Ajs Nigrutin

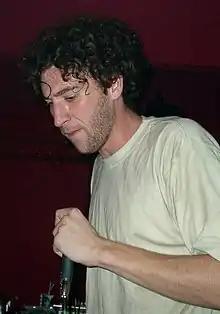

Vladan Aksentijević (born 12 August 1977), better known by his stage name Ajs Nigrutin, is a Serbian rapper, actor and singer.